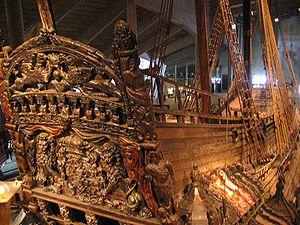
Le syndrome de Vasa est le manque de communication et l'absence de prise de responsabilité des différents responsables d'un projet, causant l'échec de celui-ci.